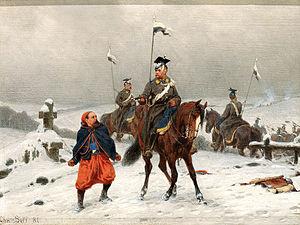
La 1ʳᵉ division d'infanterie royale wurtembergeoise est une unité de l'armée wurtembergeoise intégrée à l'armée impériale allemande à partir de 1871. Elle devient en 1914 la 26ᵉ division d'infanterie. Sous ses appellations successives, elle participe à la guerre austro-prussienne, à la guerre franco allemande de 1870 et à la Première Guerre mondiale. Au déclenchement du conflit, la 26ᵉ division forme avec la 27ᵉ division d'infanterie le XIIIᵉ corps d'armée rattaché à la 5ᵉ armée allemande. Elle est engagée dans la bataille des Ardennes, puis poursuit les troupes françaises jusqu'à la bataille de la Marne. La division est ensuite déplacée dans le Nord où elle combat à Messines.